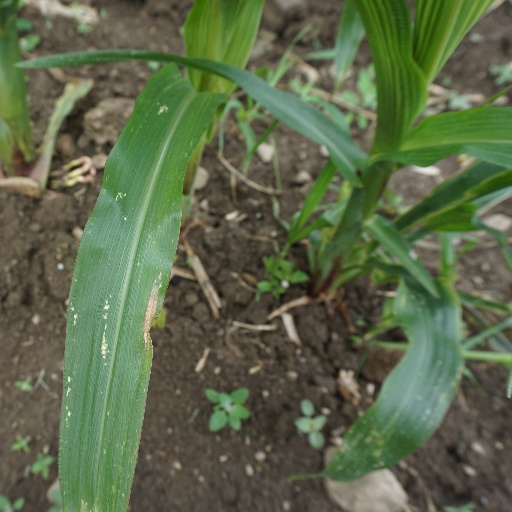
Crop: maize; corn